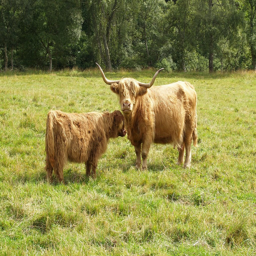
Cows standing in a grassy field on a sunny day
A large ox next to a younger smaller ox.
Two yaks are standing in a grassy field.
Native animals standing in grassy field on sunny day.
a couple of animals are standing in a field